Hot chocolate effect

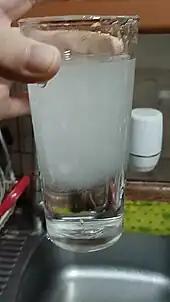
Glass of water with air bubbles in the upper portion. As the water clears, the pitch of the sound from tapping the glass increases

The phenomenon is explained by the effect of bubble density on the speed of sound in the liquid. The note heard is the frequency of a standing wave where a quarter wavelength is the distance between the base of the mug and the liquid surface. This frequency "f" is equal to the speed "v" of the wave divided by four times the height of the water column h: